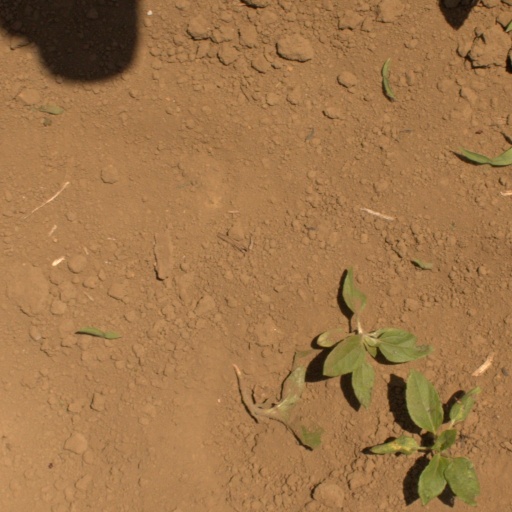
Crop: Jerusalem artichoke